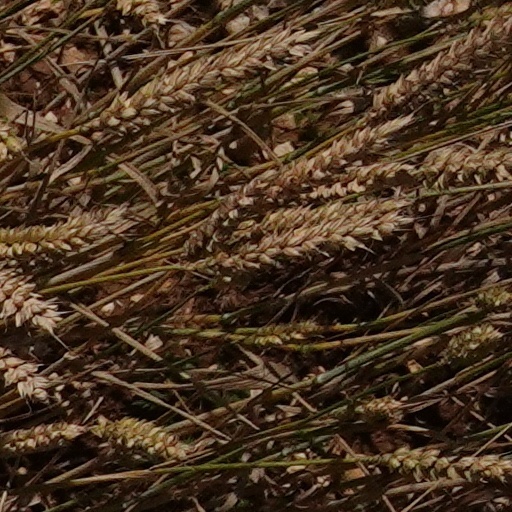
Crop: wheat